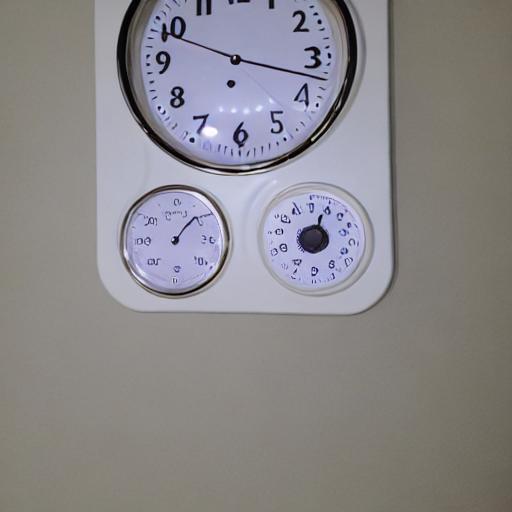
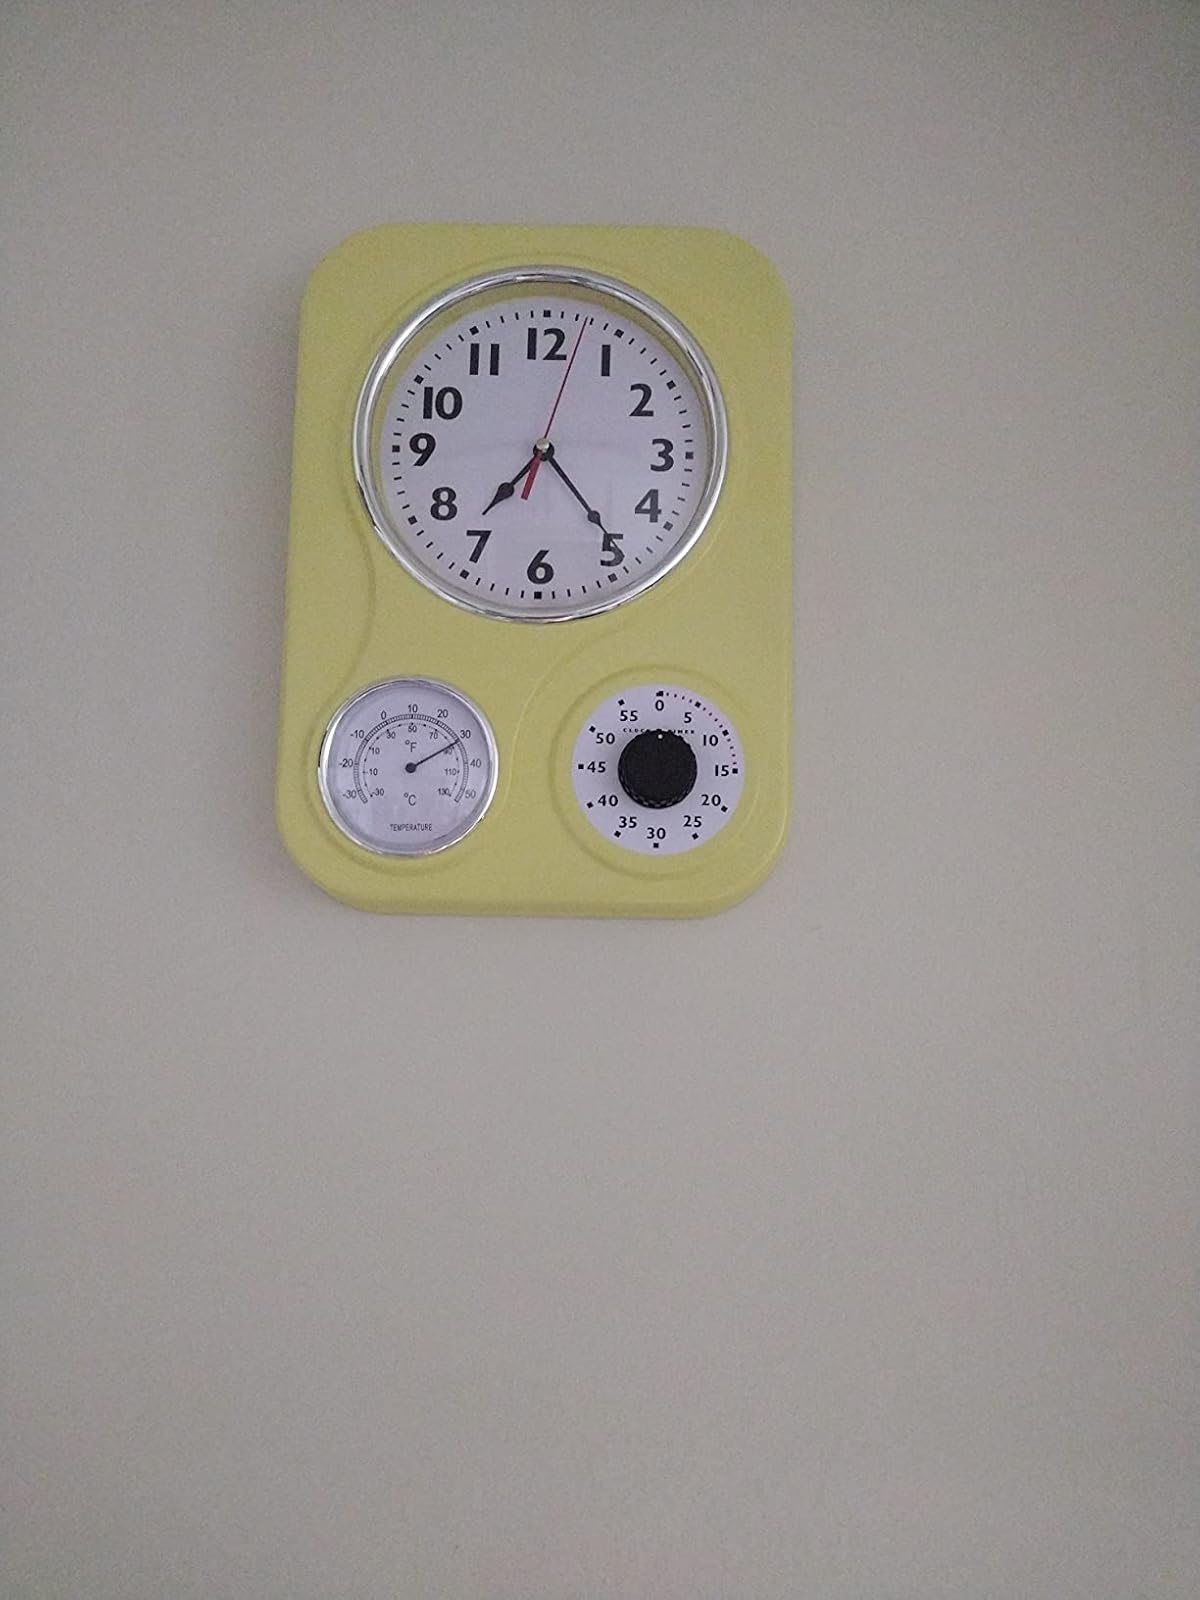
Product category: clock
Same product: no